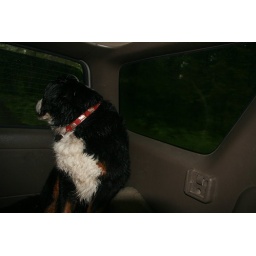
Lots of wet dog in the car